ThinkPad

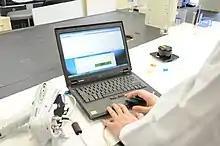
ThinkPad SL400

The premium X9 line was introduced in 2025 with 14" and 15" models. The X9 series is notable for not featuring traditional ThinkPad features such as the TrackPoint, keyboard and dedicated trackpad buttons.